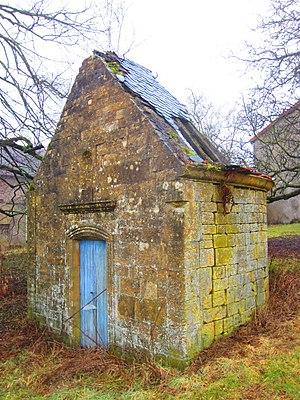
Chapelle ruine Praucourt Ugny
Ugny est une commune française située dans le département de Meurthe-et-Moselle en région Grand Est.